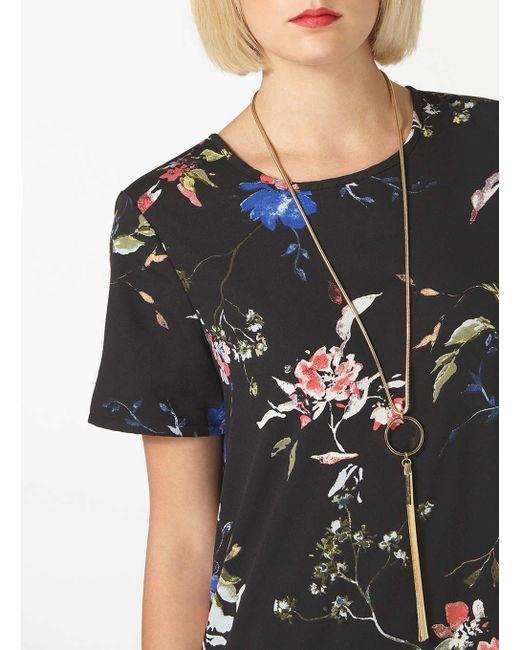
Schwarzes Kurzarm-T-Shirt mit Blumendruck